Windsor Swastikas

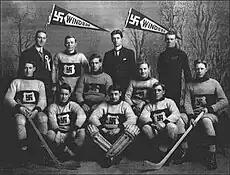
old black-and-white photo of a men's hockey team

The Windsor Swastikas were a Canadian ice hockey team in Windsor, Nova Scotia, from 1905–1916. Not to be confused with the Fernie Swastikas across the country in British Columbia, the “Swastikas” was chosen by them as the swastika is also a symbol of luck and success.